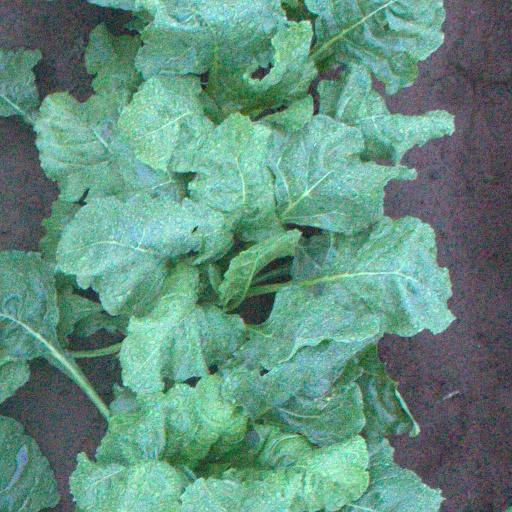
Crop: sugar beet